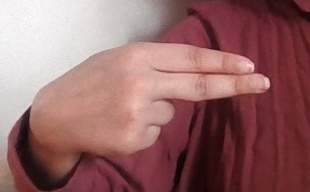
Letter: ain